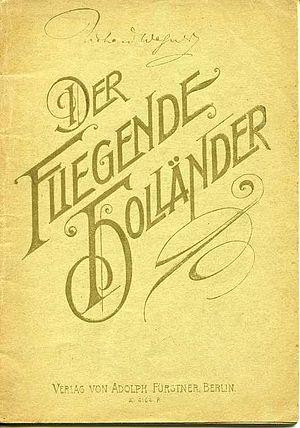
Couverture du livret Der fliegende Holländer
Un vaisseau fantôme est un navire maudit qui, selon une légende, est condamné à errer sur les océans, conduit par un équipage de squelettes et de fantômes, tel le légendaire Hollandais volant. Il peut aussi s'agir de l'apparition spectrale d'un navire disparu ou naufragé dans des circonstances particulièrement tragiques.
Les vaisseaux fantômes, sont des navires hantés, cousins du légendaire Hollandais volant. Ils ont inspiré de nombreuses œuvres dans tous les domaines :